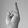
ASL letter: R